2017 Peruvian census

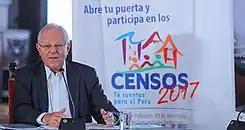
President of Peru Pedro Pablo Kuczynski inviting the population to participate in the 2017 census.

Note: ‘Other’ religions such as Buddhist, Hindu, Islam.